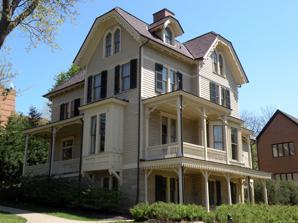
Building: Howe-Childs Gate House
Country: United States of America
Year built: 1861
Howe-Childs Gate House City of Pittsburgh Historic Structure Pittsburgh Landmark – PHLF Location of the Howe-Childs Gate House in Pittsburgh Location 5918 Fifth Avenue ( Shadyside ), Pittsburgh , Pennsylvania , USA Coordinates 40°27′4.16″N 79°55′29.58″W / 40.4511556°N 79.9248833°W / 40.4511556; -79.9248833 Built/founded circa 1861 Governing body/ owner Chatham University CPHD designated April 16, 1986 PHLF designated 2004 The Howe-Childs Gate House which is located at 5918 Fifth Avenue in the Shadyside neighborhood of Pittsburgh, Pennsylvania , was built circa 1861. It was added to the List of City of Pittsburgh historic designations on April 16, 1986, and the List of Pittsburgh History and Landmarks Foundation Historic Landmarks in 2004. History and architectural features Originally named "Willow Cottage", this historic structure was built for Thomas Marshall Howe , and is reportedly the oldest wood-frame house in Pittsburgh and the oldest existing house from the city's "Millionaire's Row." Former owners of the clapboard Gothic revival/cottage style house include members of the Howe and Childs families, Mary Howe Childs, and also Michael L. Benedum. The house is currently owned by Chatham University . It was added to the List of City of Pittsburgh historic designations on April 16, 1986, and the List of Pittsburgh History and Landmarks Foundation Historic Landmarks in 2004. References Wikimedia Commons has media related to Howe-Childs Gate House .